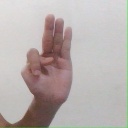
अक्षर: भ